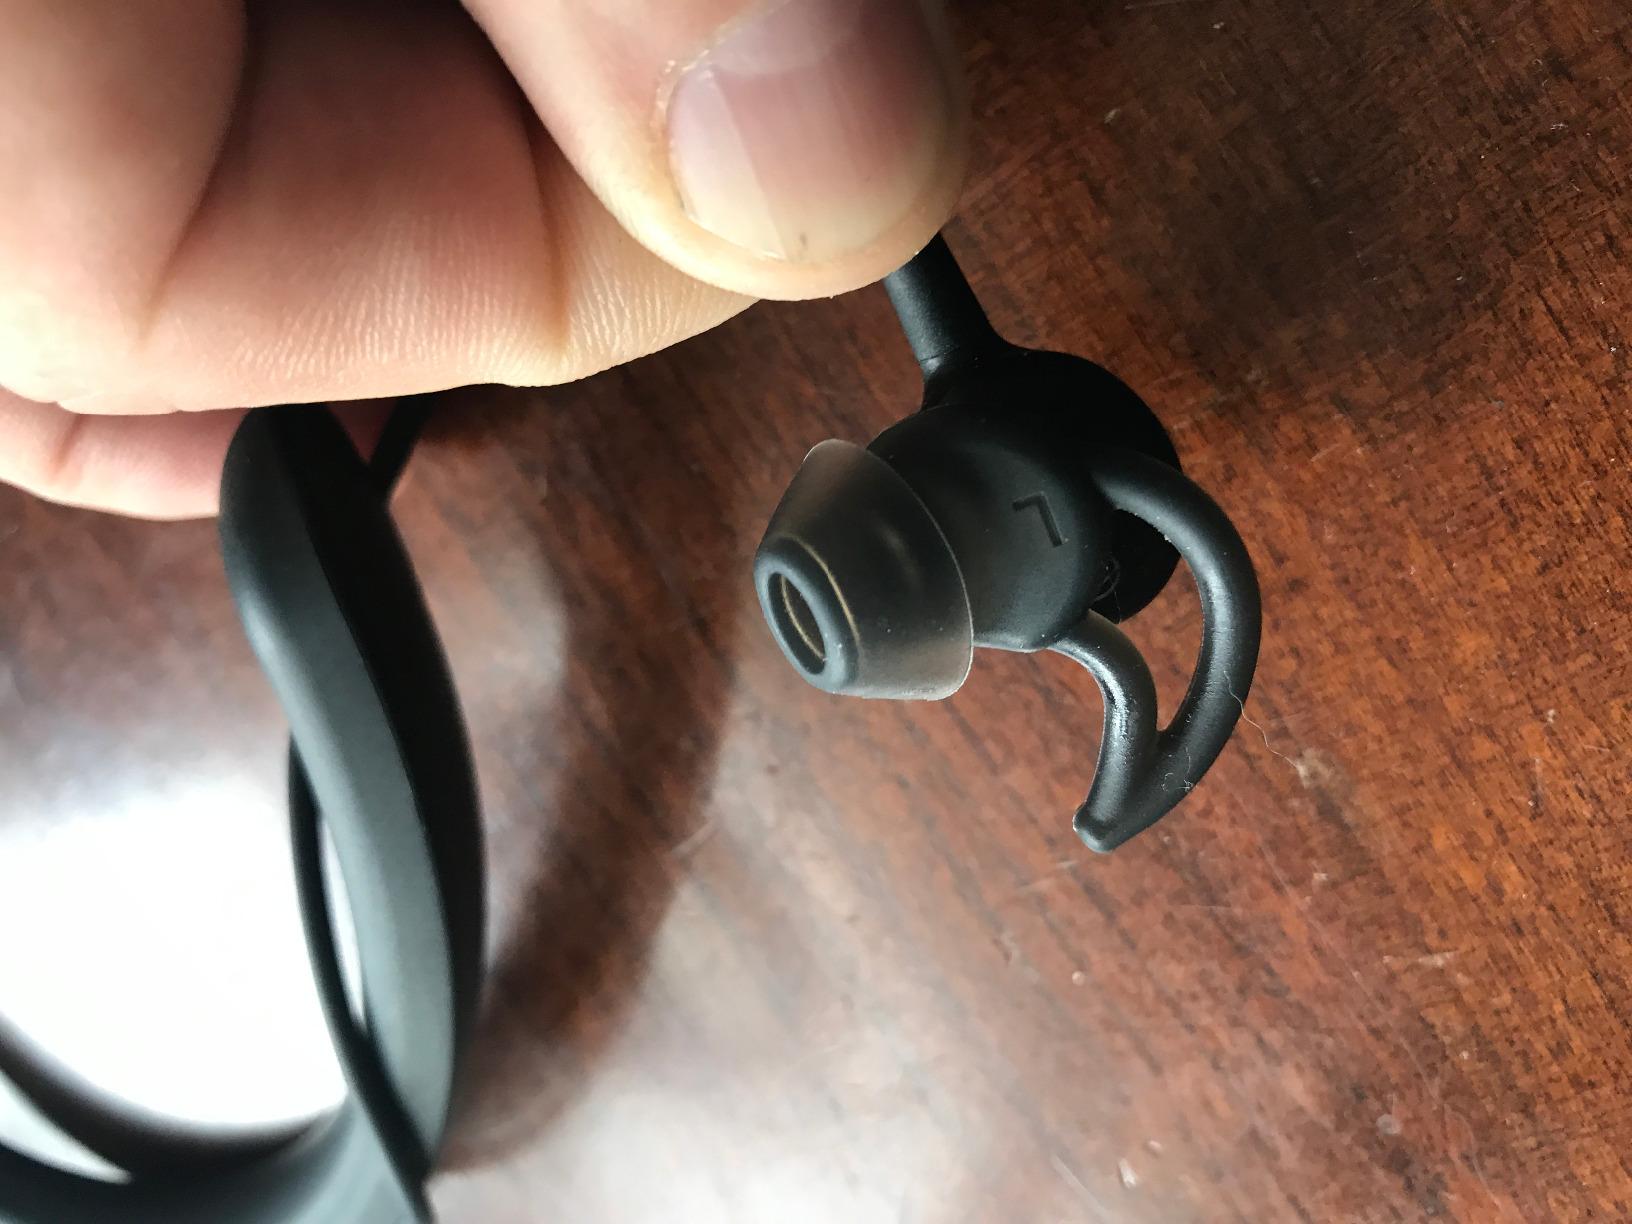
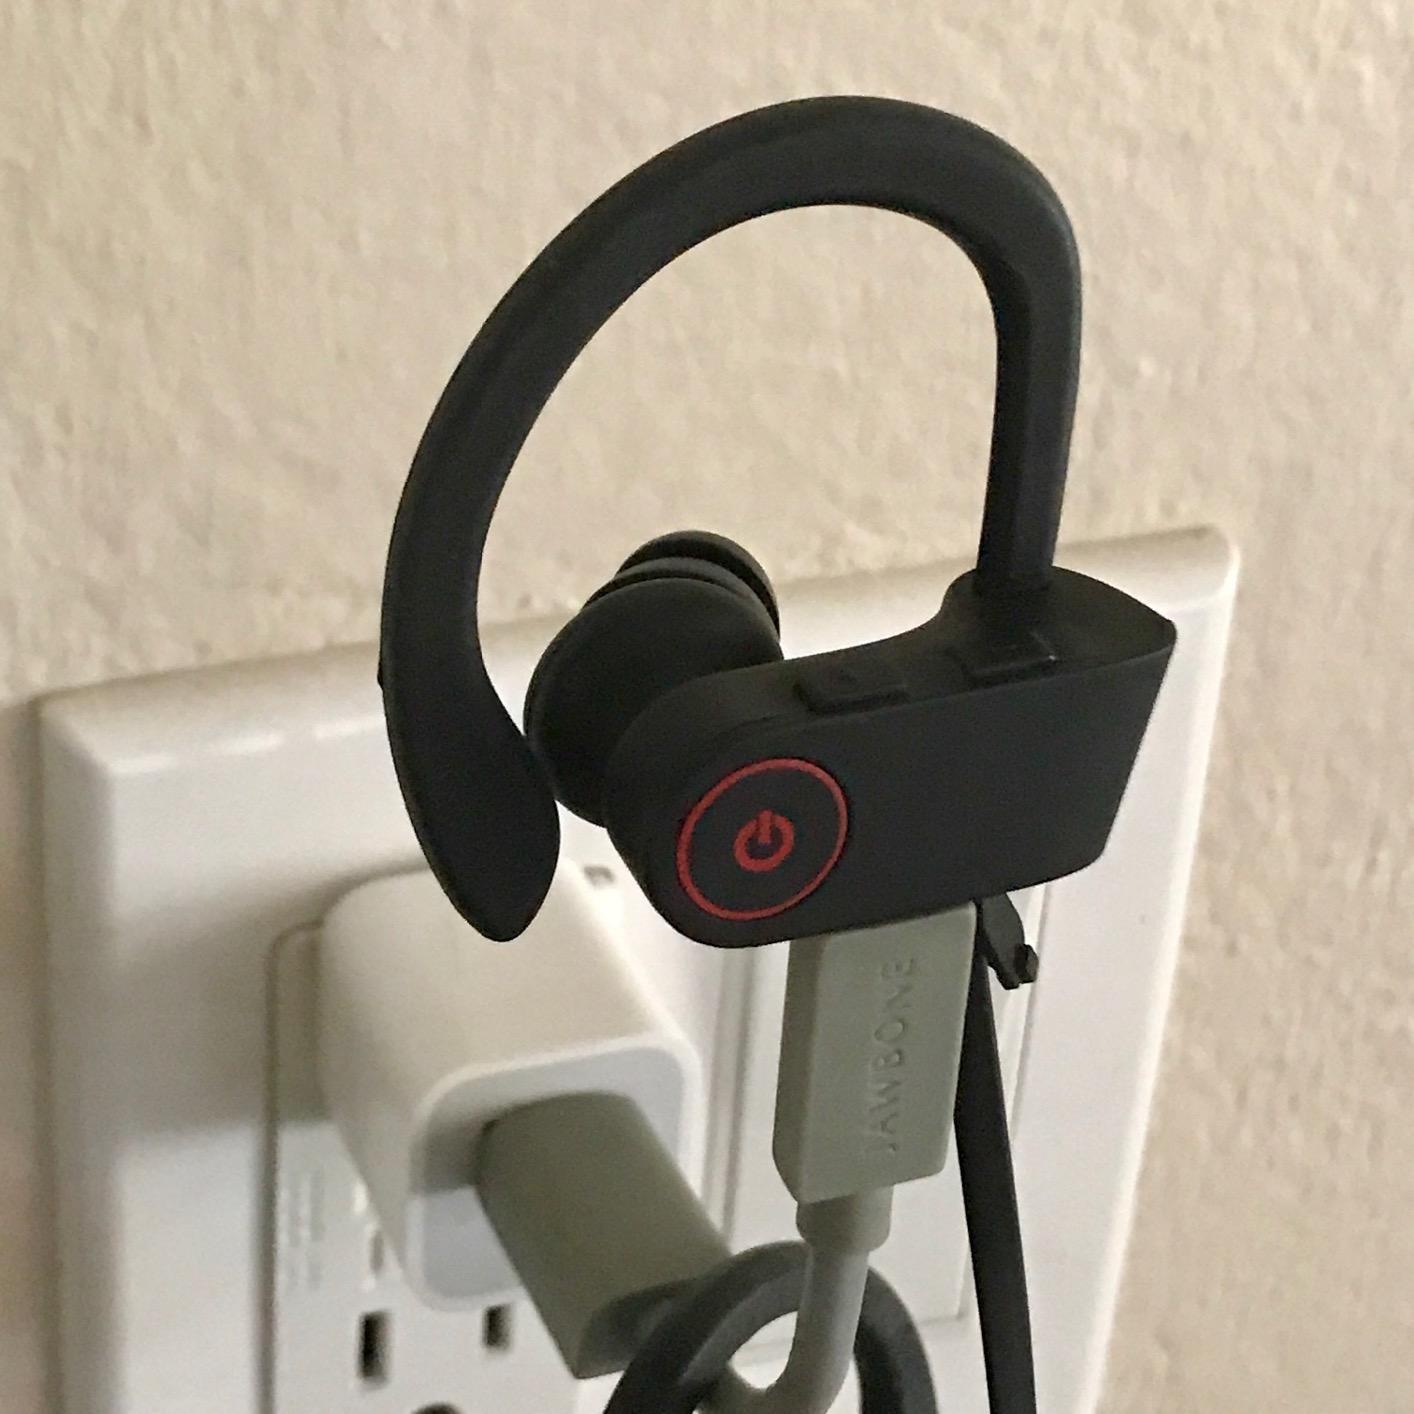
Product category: headphones
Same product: no